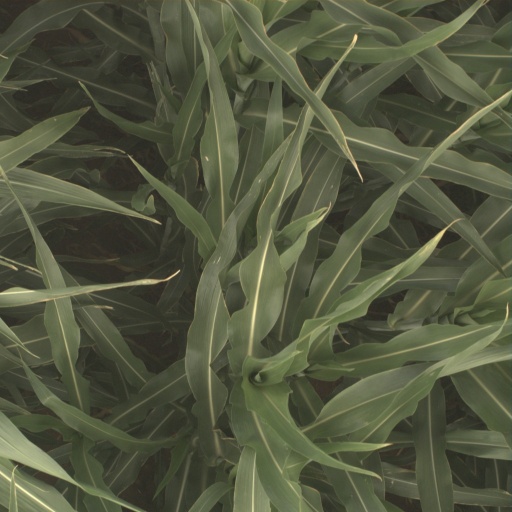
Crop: sorghum